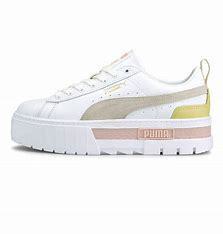
Brand: Puma
Model: Mayze